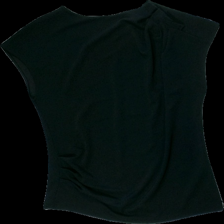
View: front
Type: Vest
Category: Ladies
Brand: Lindex
Colors: Black
Material: 100% polyester
Cut: Regular
Size: S
Season: All
Damage: a few pulled threads
Price range: <50
Recommended usage: Export